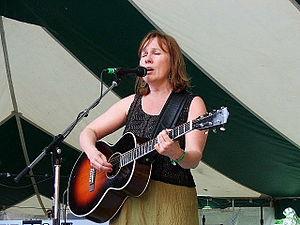
Iris Luella DeMent est une chanteuse et auteur-compositeur américaine. Le style musical de DeMent inclut des éléments des genres country et folk, et s'inscrit dans l'alt country.